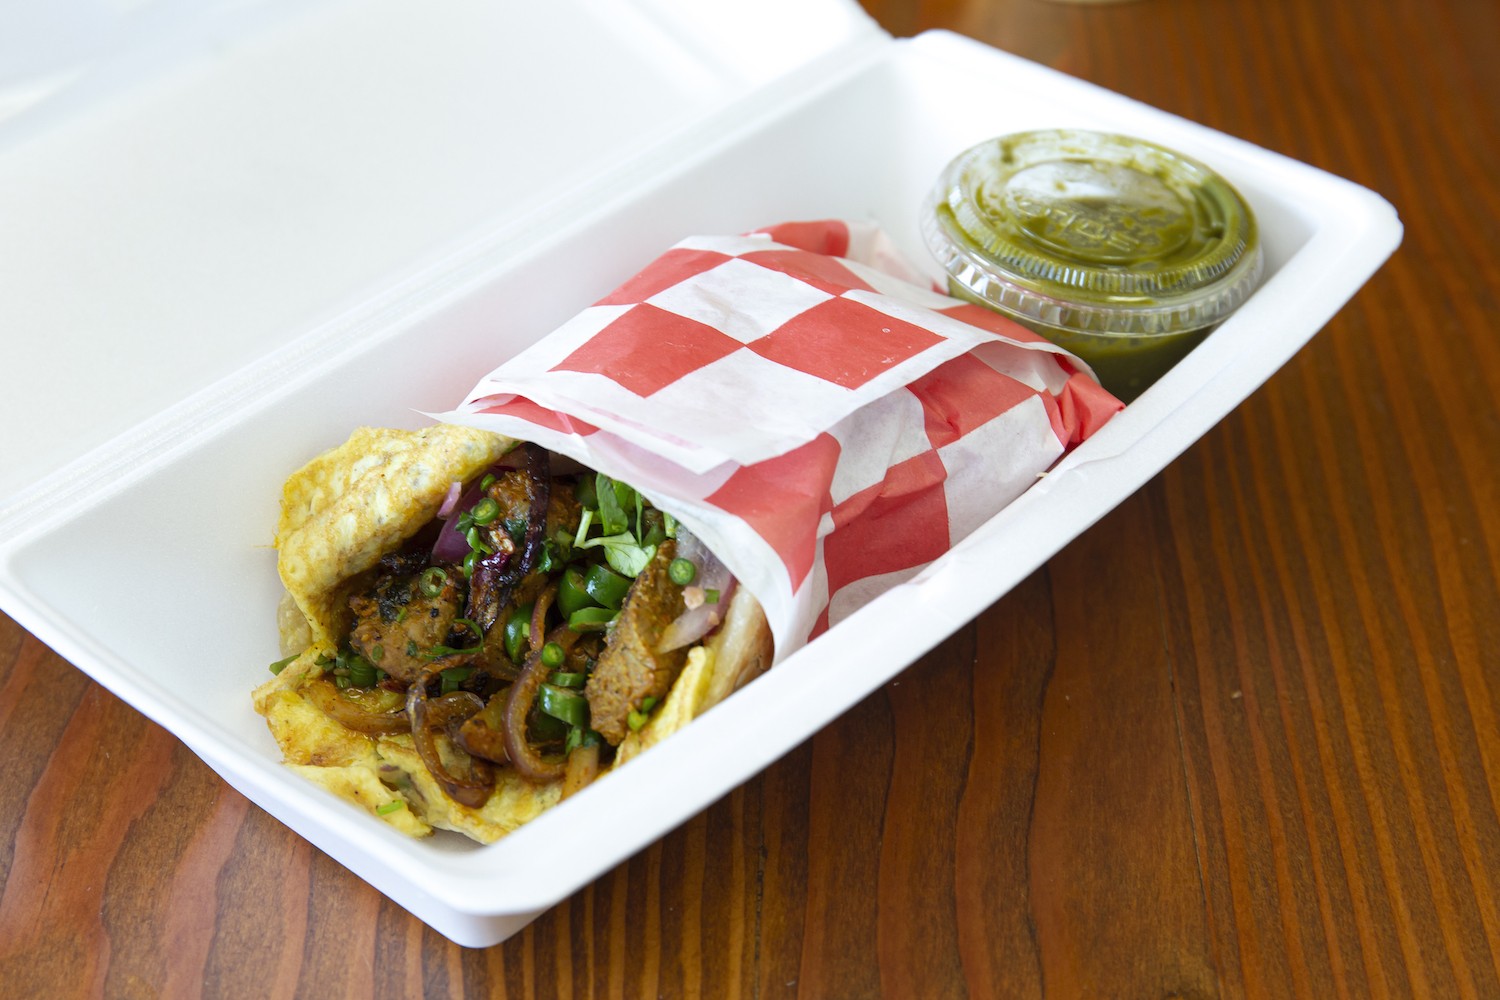
Dish: kaathi_rolls